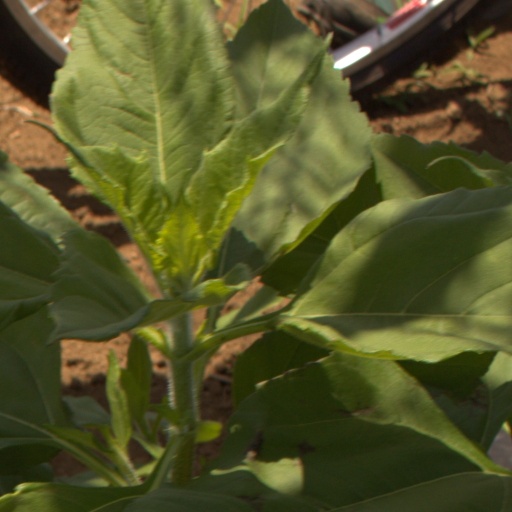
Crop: Jerusalem artichoke